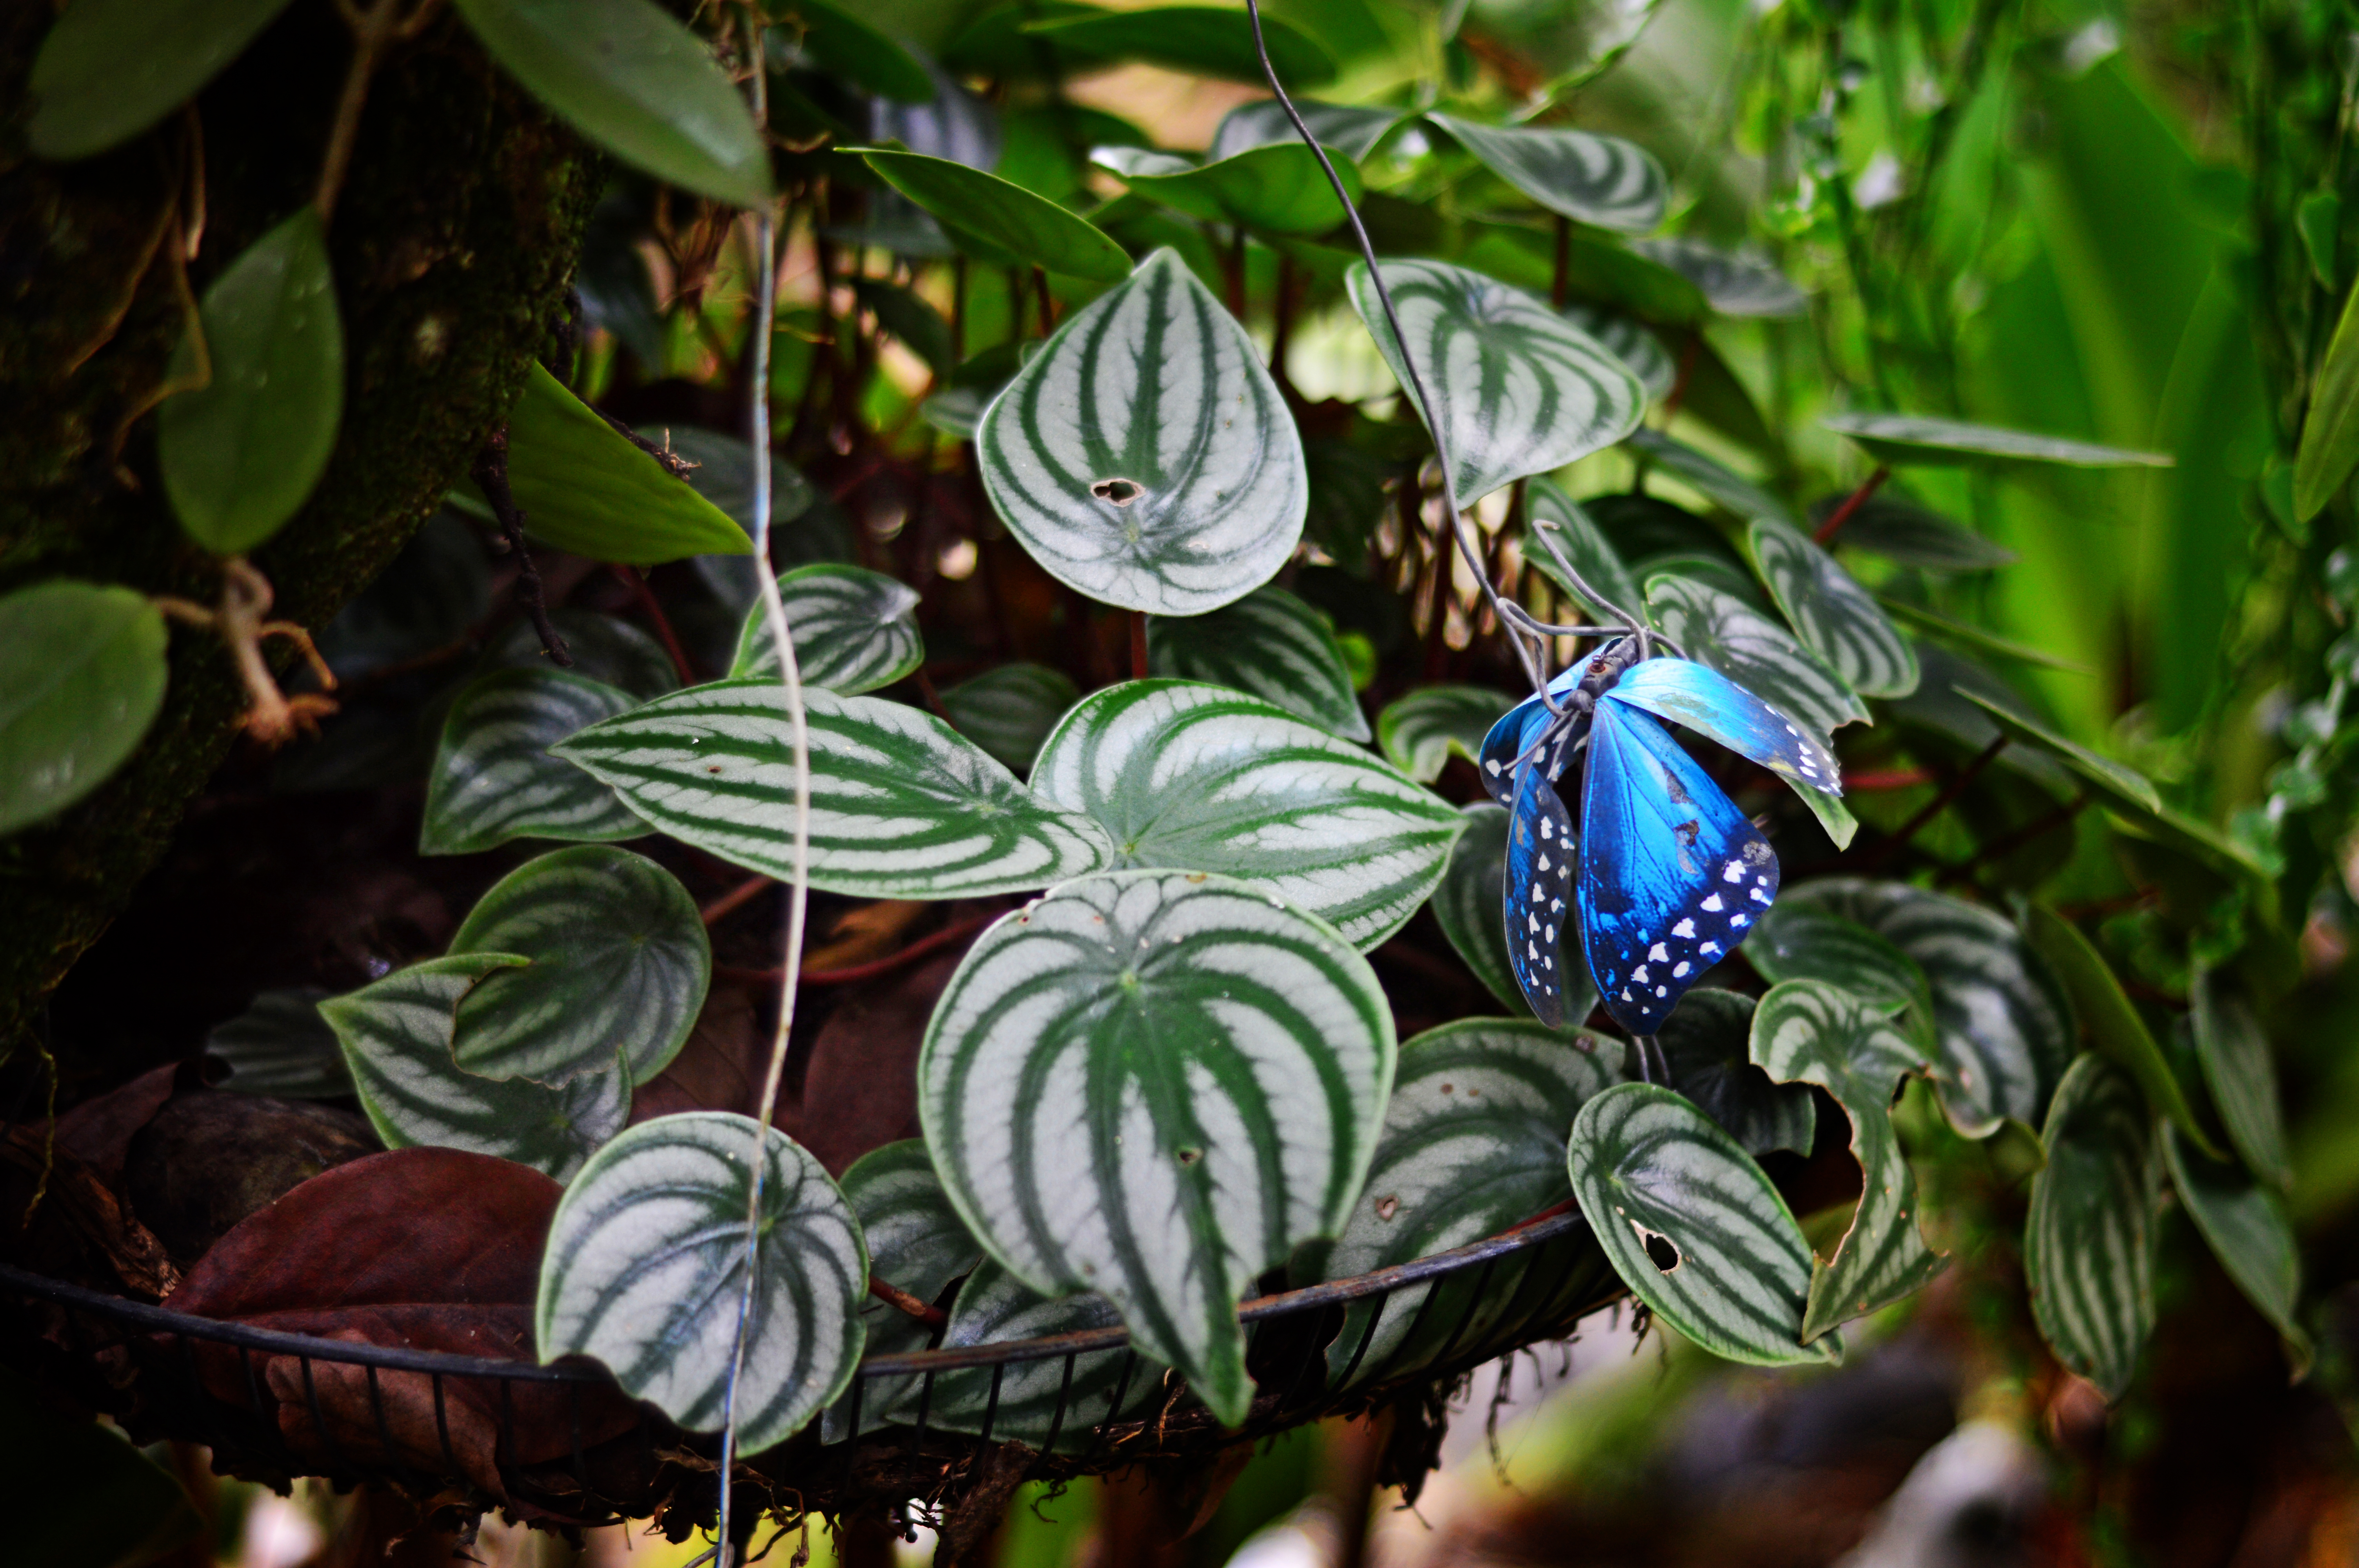
flowers, blue, leaf, plant, natural environment, flower, terrestrial plant, botany, organism, passion flower, jungle, glass, plant stem, wildflower, flowering plant, melastome family